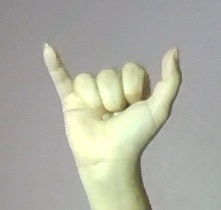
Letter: ya